The Begotten

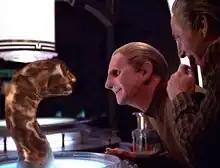
The baby changeling greets Odo and Mora

Set in the 24th century, the series follows the adventures on the Starfleet-managed space station Deep Space Nine near the planet Bajor; later seasons depict a conflict with a hostile alien empire known as the Dominion, ruled by the shapeshifting Changelings. In this episode, Deep Space Nine's security chief Odo, a former Changeling who has been stripped of his powers because he , attempts to raise an infant Changeling while contending with the scientist who mistreated him when he was an infant shapeshifter himself; meanwhile Major Kira Nerys gives birth to Keiko and Miles O'Brien's baby.